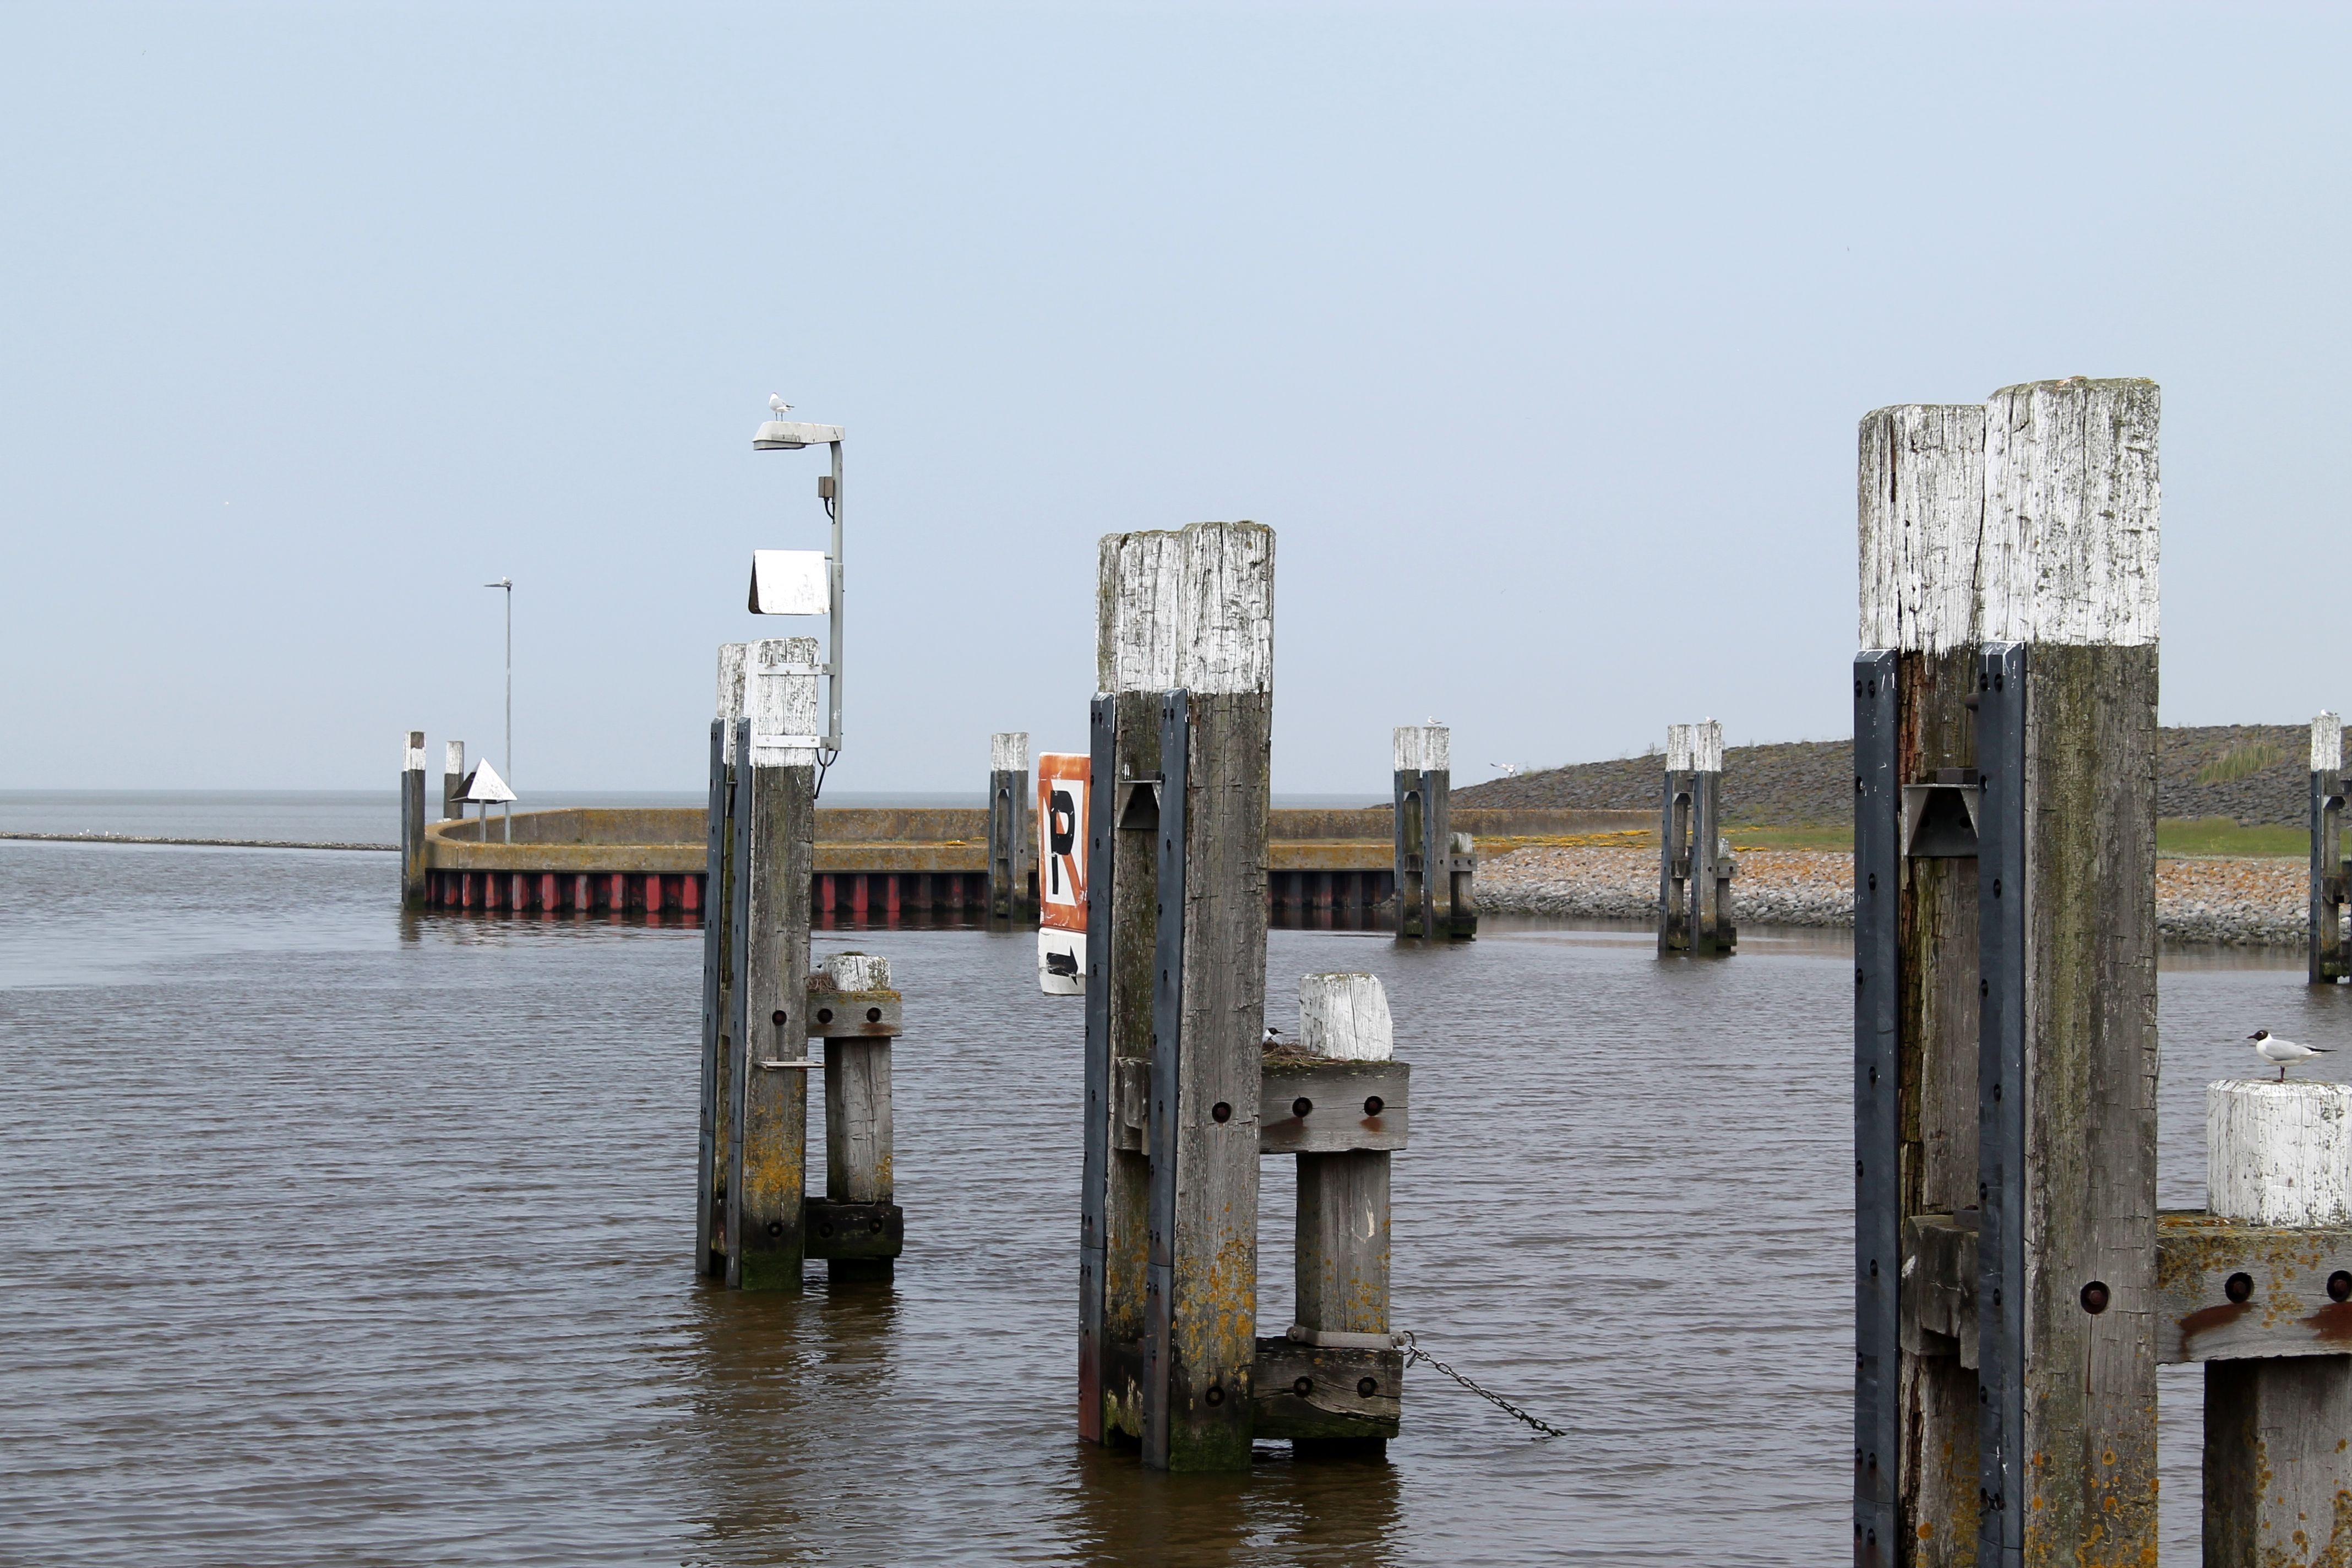
sea, coast, nature, dock, sun, wave, pier, transport, holiday, harbor, port, waterway, channel, mole, shipping, breakwater, north sea, booked, tides, investors